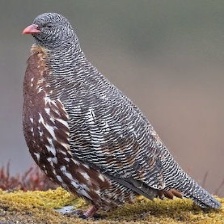
Species: SNOW PARTRIDGE
Scientific name: LERWA LERWA
ImageNet parent category: partridge